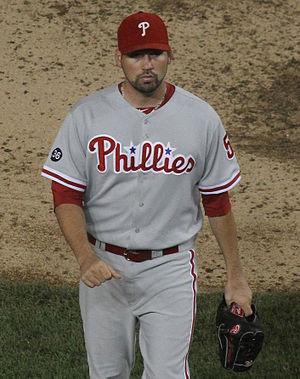
Kenneth David Herndon est un lanceur de relève droitier au baseball. Il évolue dans les Ligues majeures pour les Yankees de New York.